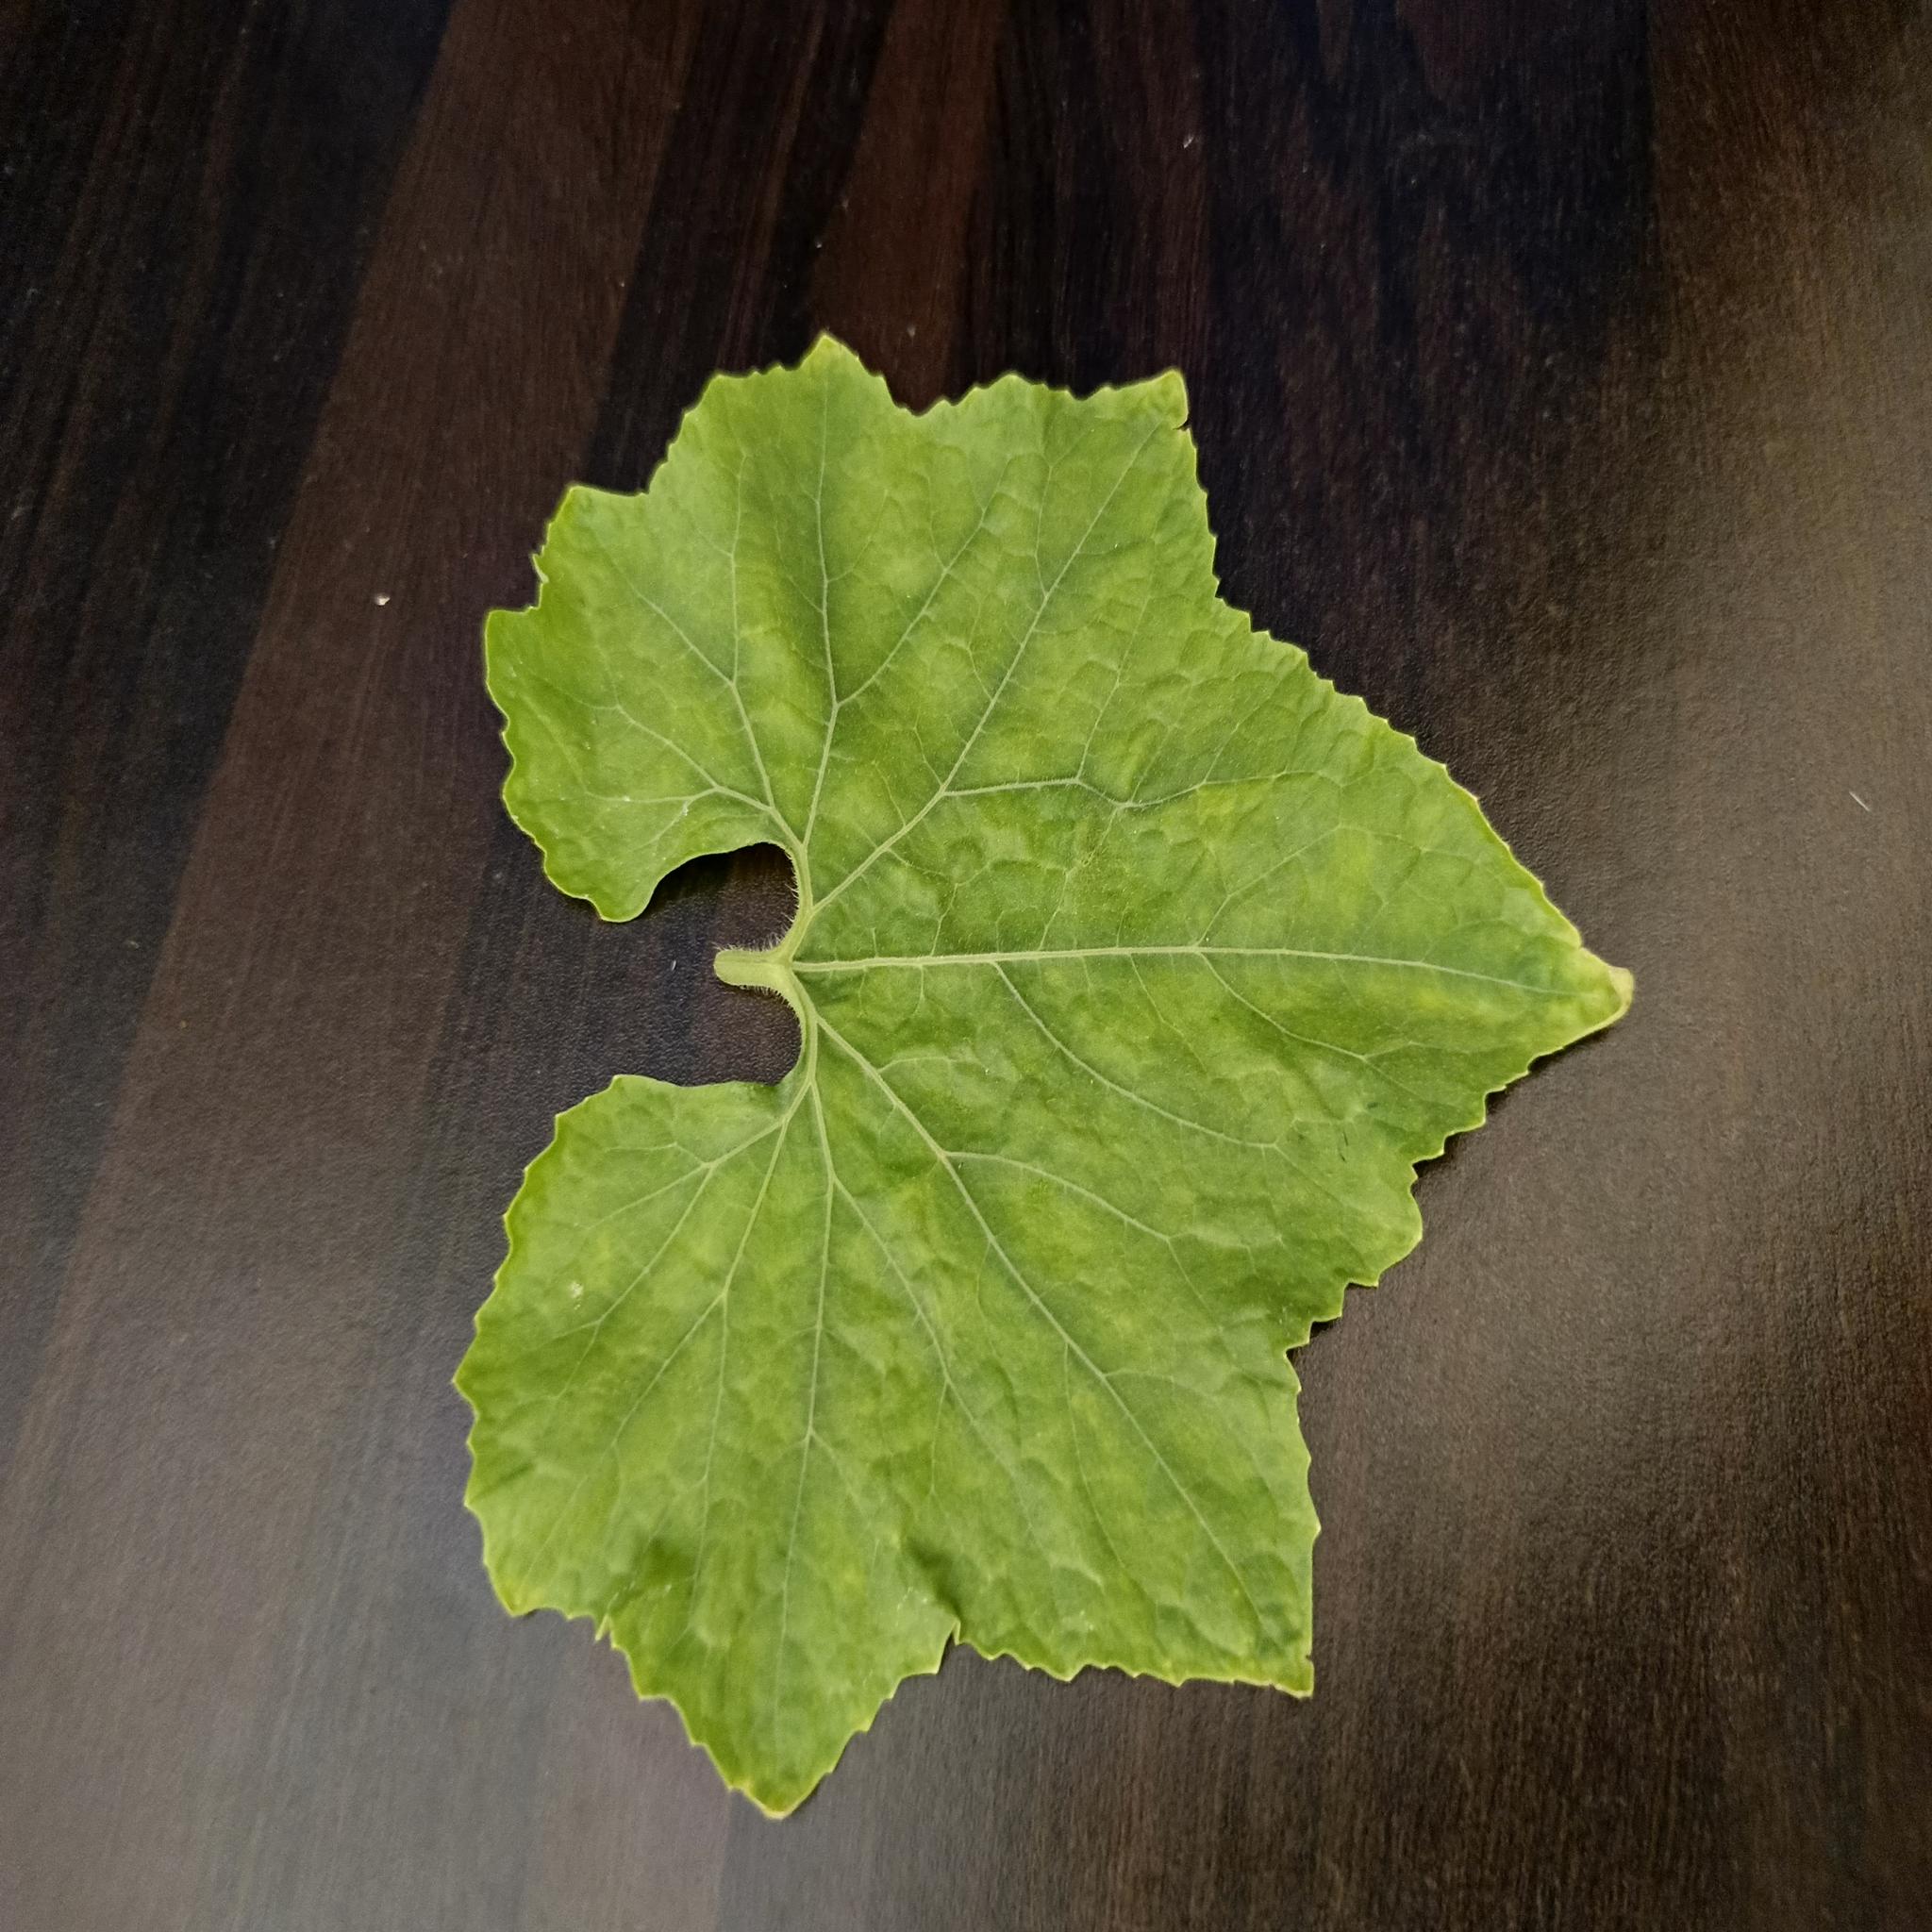
Label: Healthy